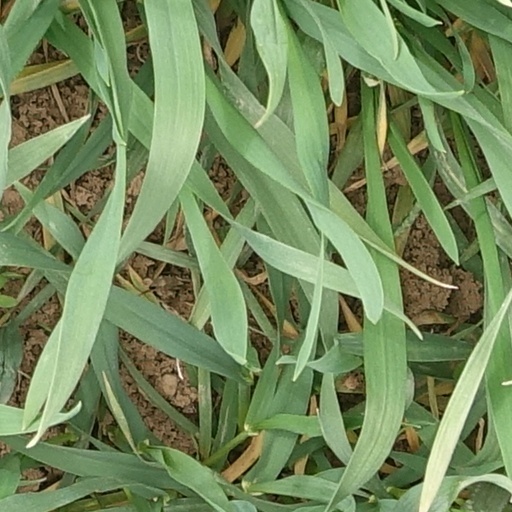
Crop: wheat